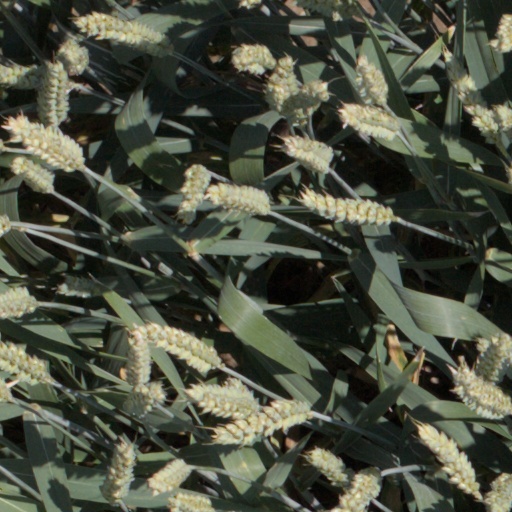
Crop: wheat